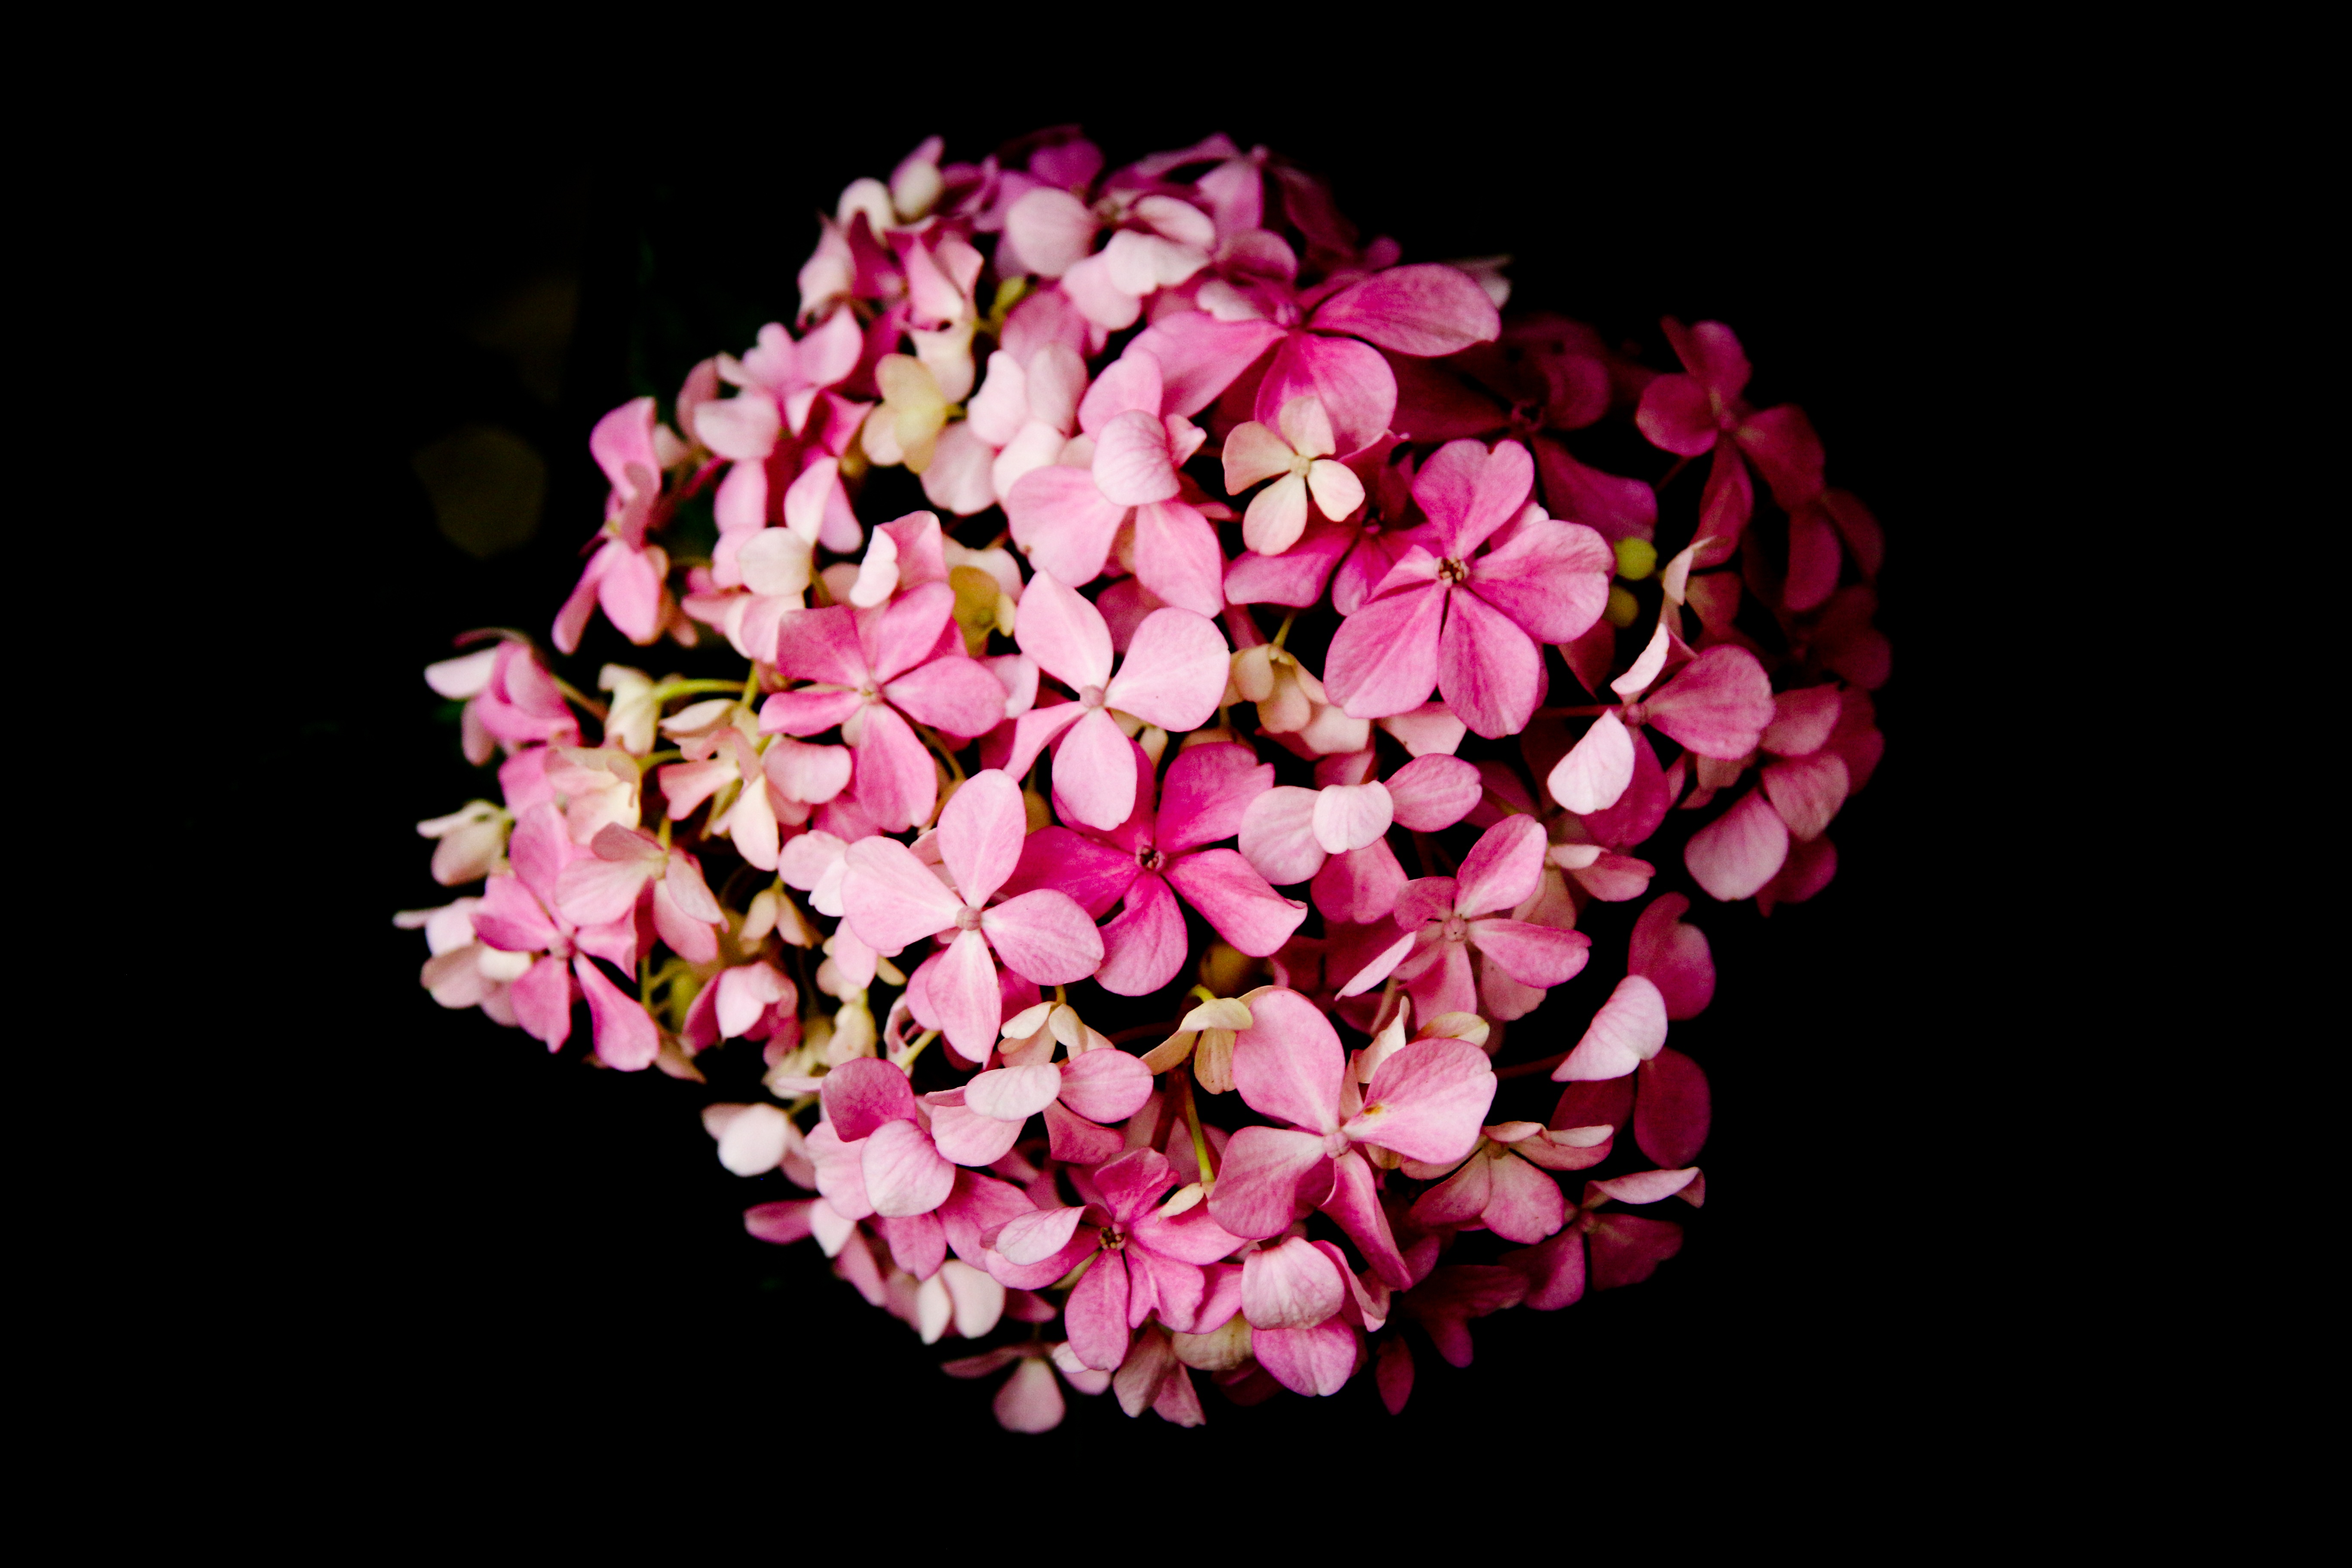
blossom, plant, flower, petal, pink, flora, hydrangea, magenta, floristry, macro photography, flowering plant, hydrangeaceae, cornales, land plant